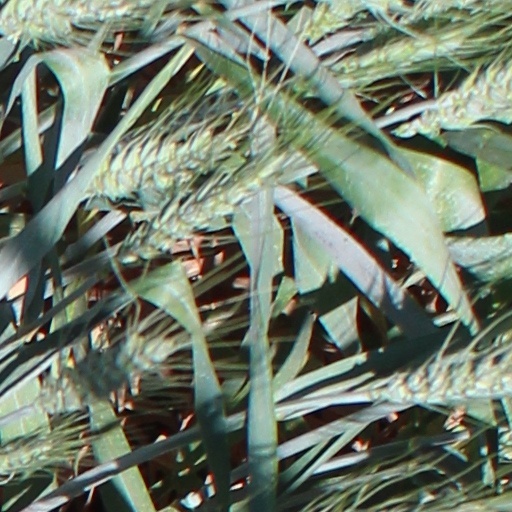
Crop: wheat